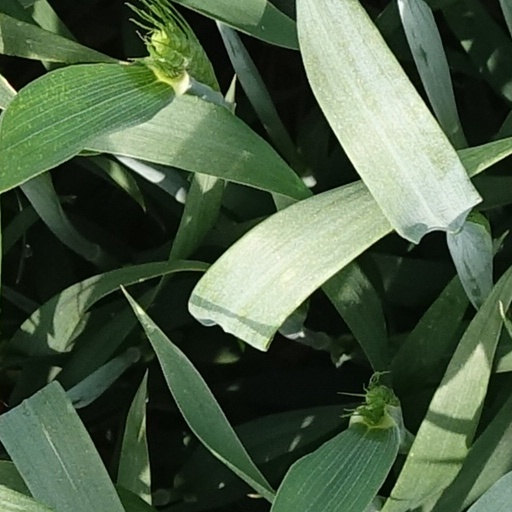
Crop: wheat